Venezuelan presidential crisis

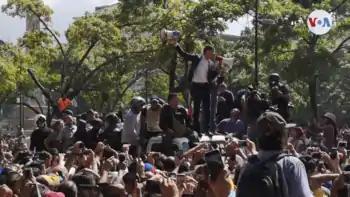
Juan Guaidó speaks to supporters on 30 April 2019

In March 2019, Venezuela experienced a near total electrical blackout, and lost 150,000 barrels per day in crude oil production during the blackout. Full recovery of oil production was expected to take months, but by April, Venezuela's exports were steady at a million barrels daily, "partially due to inventory drains".